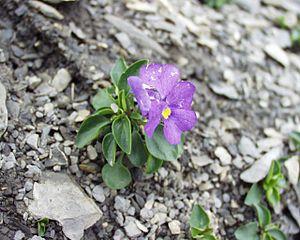
La pensée du Mont-Cenis est une plante herbacée vivace du genre Viola.